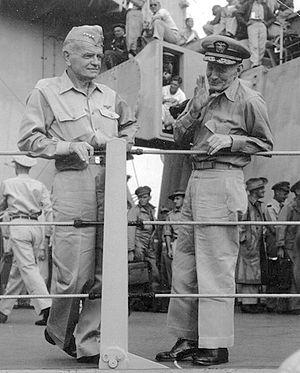
John Sidney Slew McCain, Senior, né le 9 août 1884 dans le comté de Carroll, mort le 6 septembre 1945 à Coronado, a été un amiral de la Marine des États-Unis, pendant la Seconde Guerre mondiale. Ce fut un pionnier des opérations aéronavales, commandant du porte-avions USS Ranger de 1937 à 1939. Il a fini la guerre comme commandant de la Task Force 38, la plus puissante force aéronavale de la Flotte américaine.
"William Frederick "" Bull"" Halsey, Jr. est un amiral de la Flotte américain. Il a été le seul amiral de la marine américaine ayant exercé un commandement à la mer au cours de la guerre du Pacifique à avoir été promu au grade d'amiral de la Flotte.